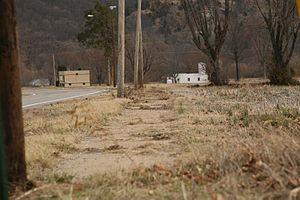
Valmeyer est un village situé au sud du comté de Monroe dans l'Illinois, aux États-Unis. Il est incorporé le 3 janvier 1910.